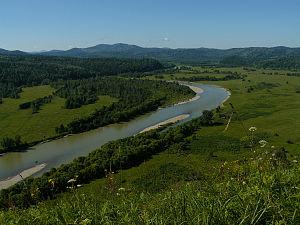
Le Lebed est une rivière de Russie qui coule dans la République de l'Altaï en Sibérie occidentale. C'est un affluent de la Biia en rive droite, donc un sous-affluent de l'Ob.